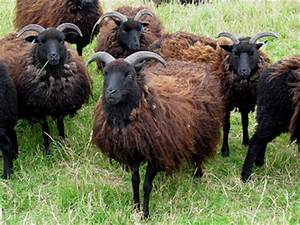
Label: sheep